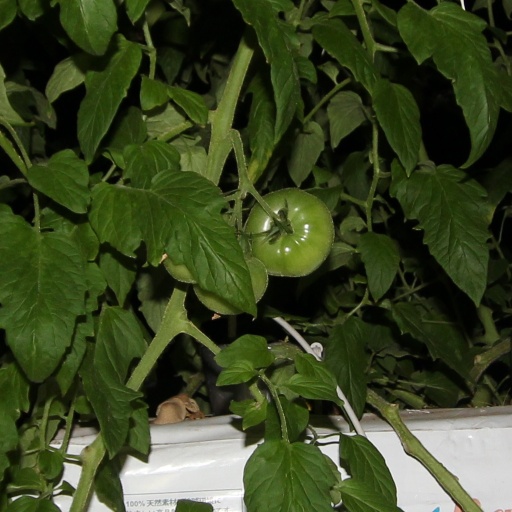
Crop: tomato